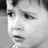
Emotion: sad